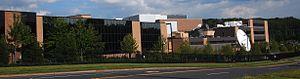
ESPN Plaza, d'après le nom officiel ou parfois ESPN Campus est le siège social et principal lieu de tournage des émissions du réseau de chaînes sportives ESPN. Il est situé à Bristol dans le Connecticut.
ESPN Inc. est un réseau de télévision thématique orienté sur le sport. La société est américaine mais de nombreuses filiales couvrent le monde entier. ESPN était à son origine en 1979 une association entre la Getty Oil Company et Nabisco. En 1984, la totalité des réseaux et franchises d'ESPN a été rachetée par ABC et la Hearst Corporation. À la suite du rachat d'ABC par la Walt Disney Company en 1996, la société appartient désormais à la Walt Disney Company et à la Hearst Corporation.